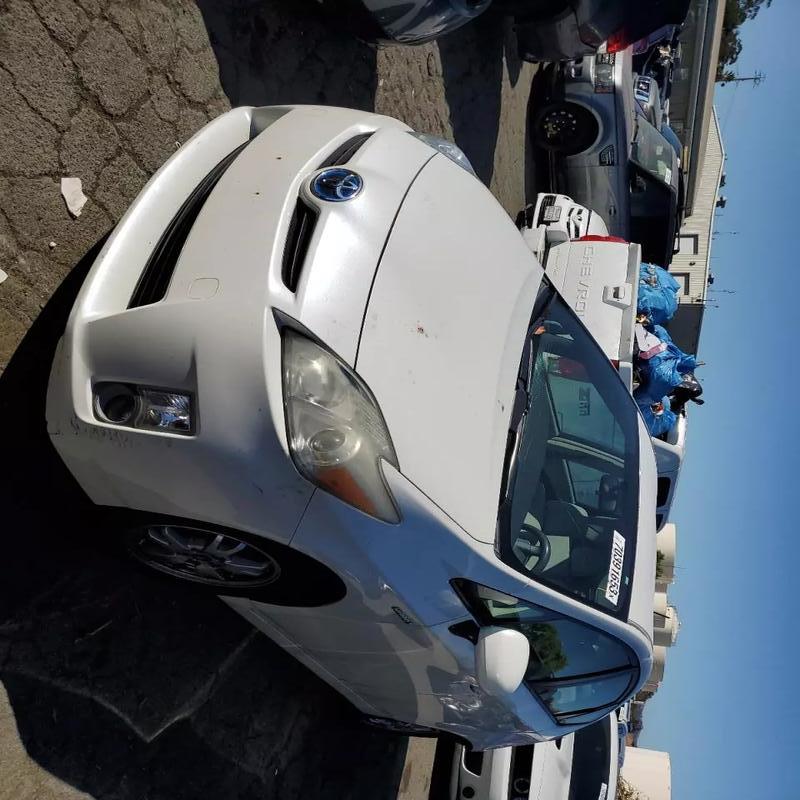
Aucun dommage détecté.
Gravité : aucun